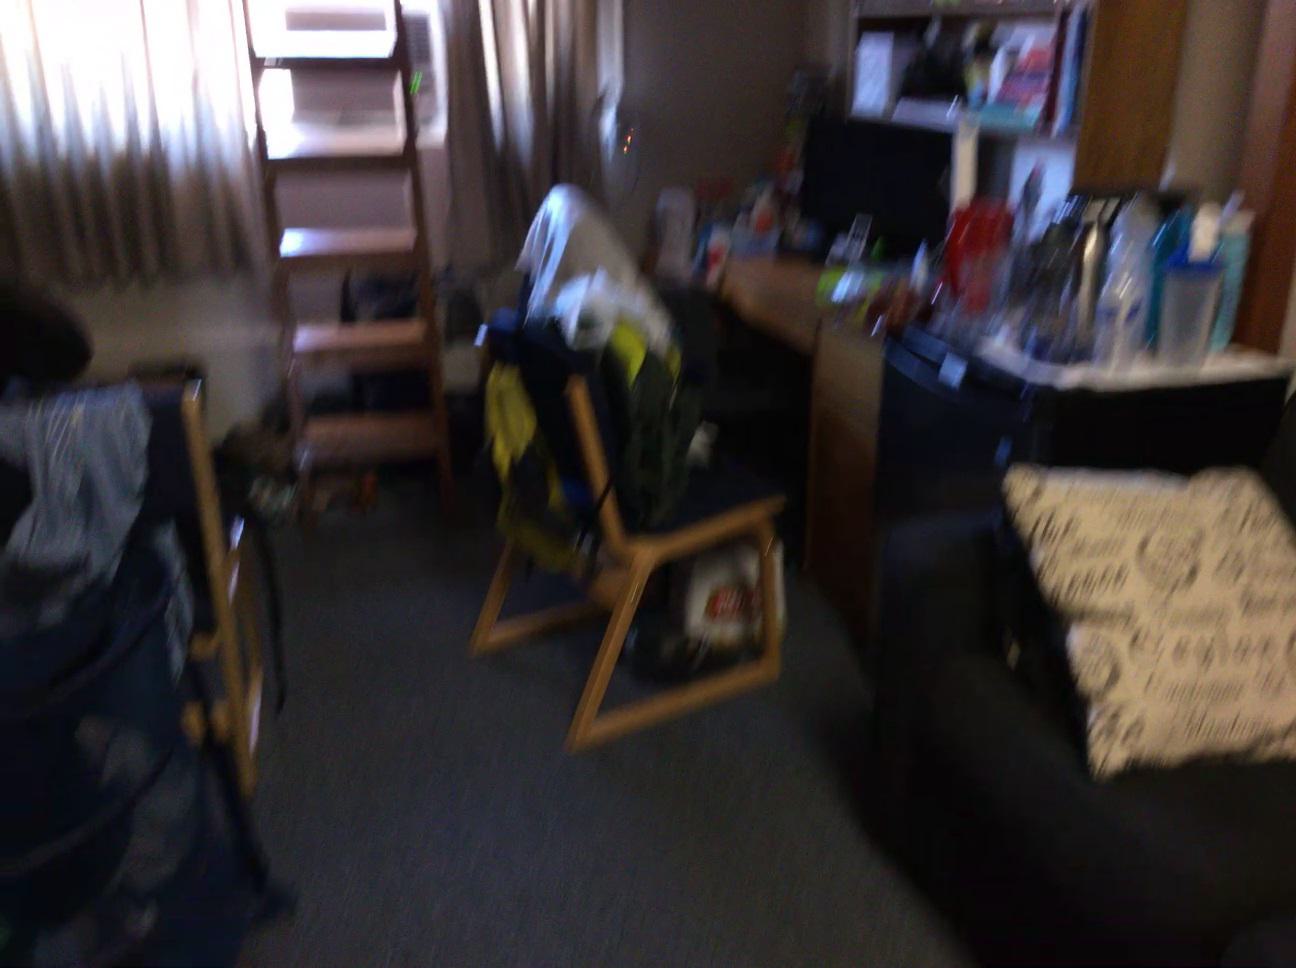
Question: Can the desk fit in front of the wrap from the camera's perspective? Final answer should be yes or no.
Answer: Yes